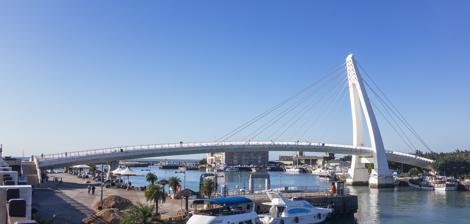
Building: Tamsui Lover's Bridge
Country: Taiwan
Year built: 2003
Bridge in Tamsui, New Taipei, Taiwan Tamsui Lover's Bridge 情人橋 Coordinates 25°10′58.9″N 121°24′39.0″E / 25.183028°N 121.410833°E / 25.183028; 121.410833 Locale Tamsui , New Taipei , Taiwan Characteristics Design bridge History Opened 14 February 2003 Location The Tamsui Lover's Bridge ( traditional Chinese : 情人橋 ; simplified Chinese : 情人桥 ; pinyin : Qíngrén Qiáo ) is a bridge in Tamsui Fisherman's Wharf , Tamsui District , New Taipei , Taiwan . History The bridge was opened on 14 February 2003. Architecture The shape of the white-colored bridge resembles the mast and rigging of a sailing ship. There are lamps illuminating the bridge at night. See also List of bridges in Taiwan Transportation in Taiwan References